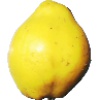
Label: Quince 1